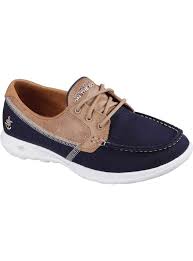
Label: Boat